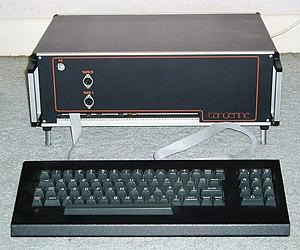
Tangerine Computer Systems était une entreprise britannique de micro-informatique. Située près de Cambridge, elle a été fondée par Dr. Paul Johnson et Barry Muncaster en 1978